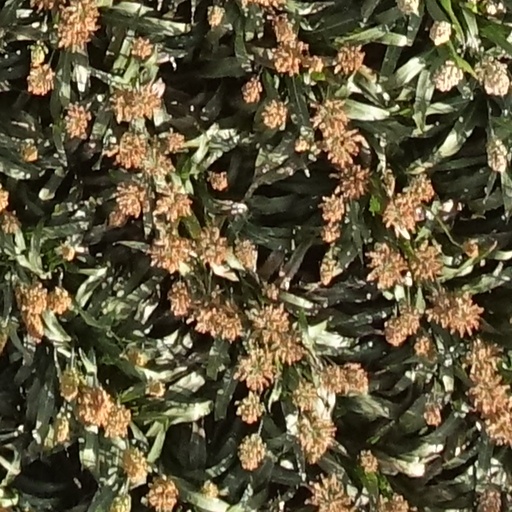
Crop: sorghum